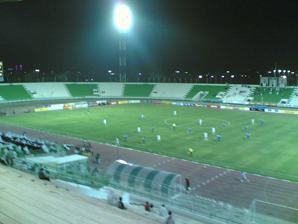
Building: Sabah Al Salem Stadium
Country: Kuwait
Year built: 1979
Not to be confused with Ali Sabah Al-Salem Stadium . Multi-purpose stadium in Kuwait City, Kuwait Sabah Al Salem Stadium The Castle of Cups Full name Sabah Al Salem Stadium Location Mansuriyah, Kuwait City , Kuwait Owner Public Authority For Youth And Sport Operator Al Arabi Kuwait Capacity 26,000 Surface Grass Construction Built 1977 Opened 5 Jan 1979 The stadium from the outside. Sabah al-Salem Stadium is a multi-purpose stadium in Kuwait City , Kuwait . It is currently used mostly for football matches and is the home stadium of Al Arabi Kuwait . The stadium holds 26,000 people and had hosted many matches of the 1980 AFC Asian Cup , including the final. It is the home stadium of Al Arabi . 29°21′25″N 48°0′1″E / 29.35694°N 48.00028°E / 29.35694; 48.00028 Preceded by Azadi Stadium Tehran AFC Asian Cup Final Venue 1980 Succeeded by National Stadium Singapore See also List of football stadiums in Kuwait References